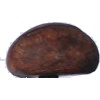
Label: Chestnut 1